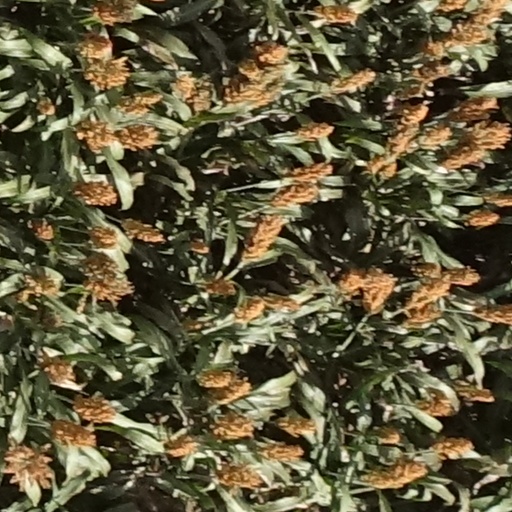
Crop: sorghum